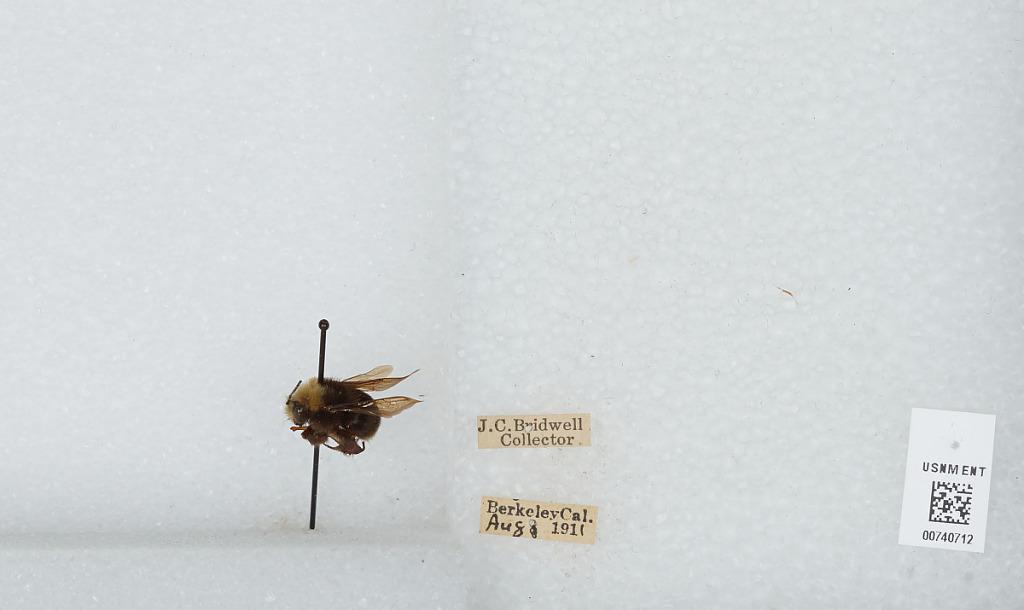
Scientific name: Bombus (Pyrobombus) vosnesenskii Radoszkowski
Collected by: J. Bridwell
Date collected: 1911-8-8
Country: United States
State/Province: California
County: Alameda
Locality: Berkeley
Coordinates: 37.8717, -122.273